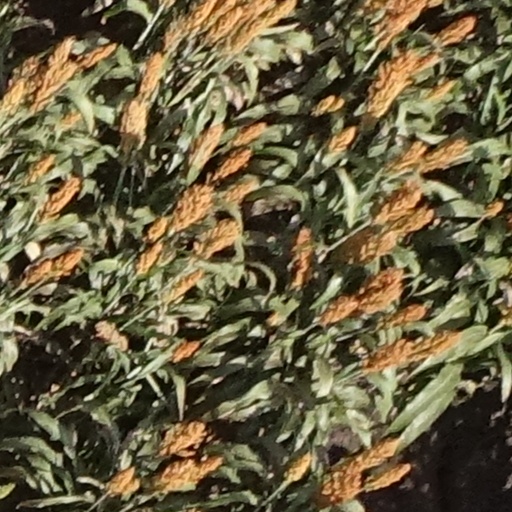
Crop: sorghum